Brigham Young

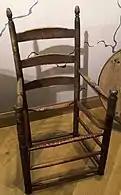
Chair made by Young, who was a carpenter early in his life

Young married Miriam Angeline Works, whom he had met in Port Byron in October 1824. They first resided in a small house adjacent to a pail factory, which was Young's main place of employment at the time. Their daughter, Elizabeth, was born on September 26, 1825. According to William Hayden, Young participated in the Bucksville Forensic and Oratorical Society. Young converted to the Reformed Methodist Church in 1824 after studying the Bible. Upon joining the Methodists, he insisted on being baptized by immersion rather than by their normal practice of sprinkling. In 1828, the family moved briefly to Oswego, New York, on the shore of Lake Ontario, and in 1828 to Mendon, New York. Young's father, two brothers, and sister had already moved to Mendon. In Mendon, Young first became acquainted with Heber C. Kimball, an early member of the LDS Church. Young worked as a carpenter and joiner, and built and operated a saw mill.